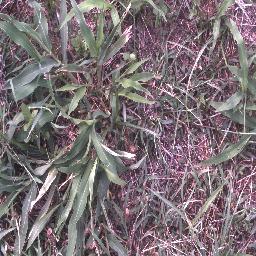
Label: negative